1955 Giro d'Italia

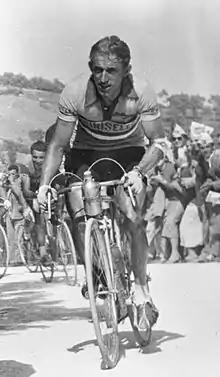
A cyclist riding a bike.

The route's general structure was announced on December 29, 1954 at the Palazzo Marino in Milan in front of local dignitaries. The finalized route was revealed on 9 March 1955. The route was designed in a counter-clockwise direction across twenty-one days of racing and two rest days,It contained two time trial events, one individual and one team event. The team time trial rode over the cobbled roads of Genoa. This race featured the first stage finish and start in France. The tenth stage utilized the route used in the 1955 UCI World Championships men's road race that were to be held in Frascati, Italy August that year in a loop that was traversed ten times. The highest climb was the Passo Pordoi. In total the route had roughly of elevation change of which five stages contained eight categorized climbs that awarded points for the mountains classification. The nineteenth stage was deemed the queen stage as it featured the climbs of the Falzarego Pass, the Col de Rolle, the Pordoi, and the Col de Brocon. Five stages ended in a velodrome.